Church of the New Jerusalem (Philadelphia)

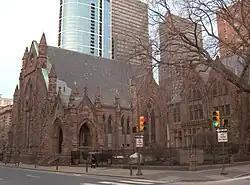
View from South-West corner, 22nd and Chestnut Streets

The Church of the New Jerusalem was a former nineteenth-century Swedenborgian church located in downtown Philadelphia, Pennsylvania, at 22nd and Chestnut Streets.